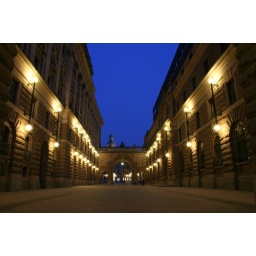
Long exposure shot of the archway street through (what I think was) the parliament building in Stockholm